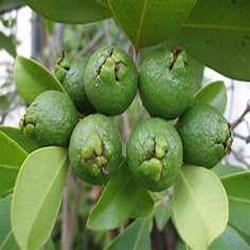
Label: Guava